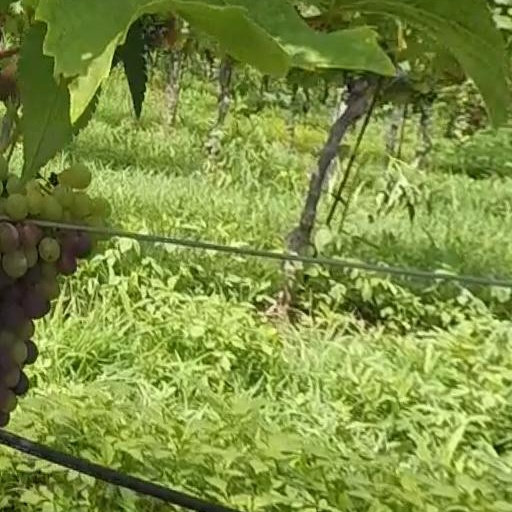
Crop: grape